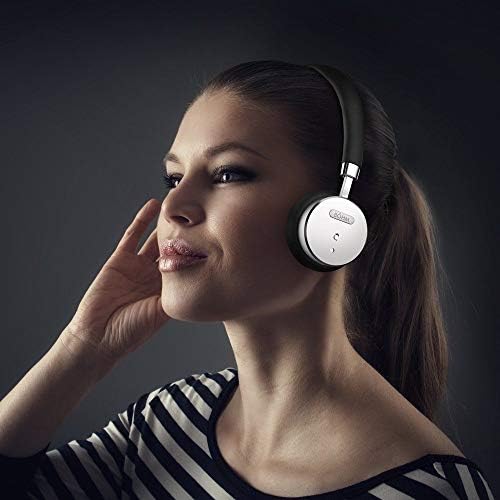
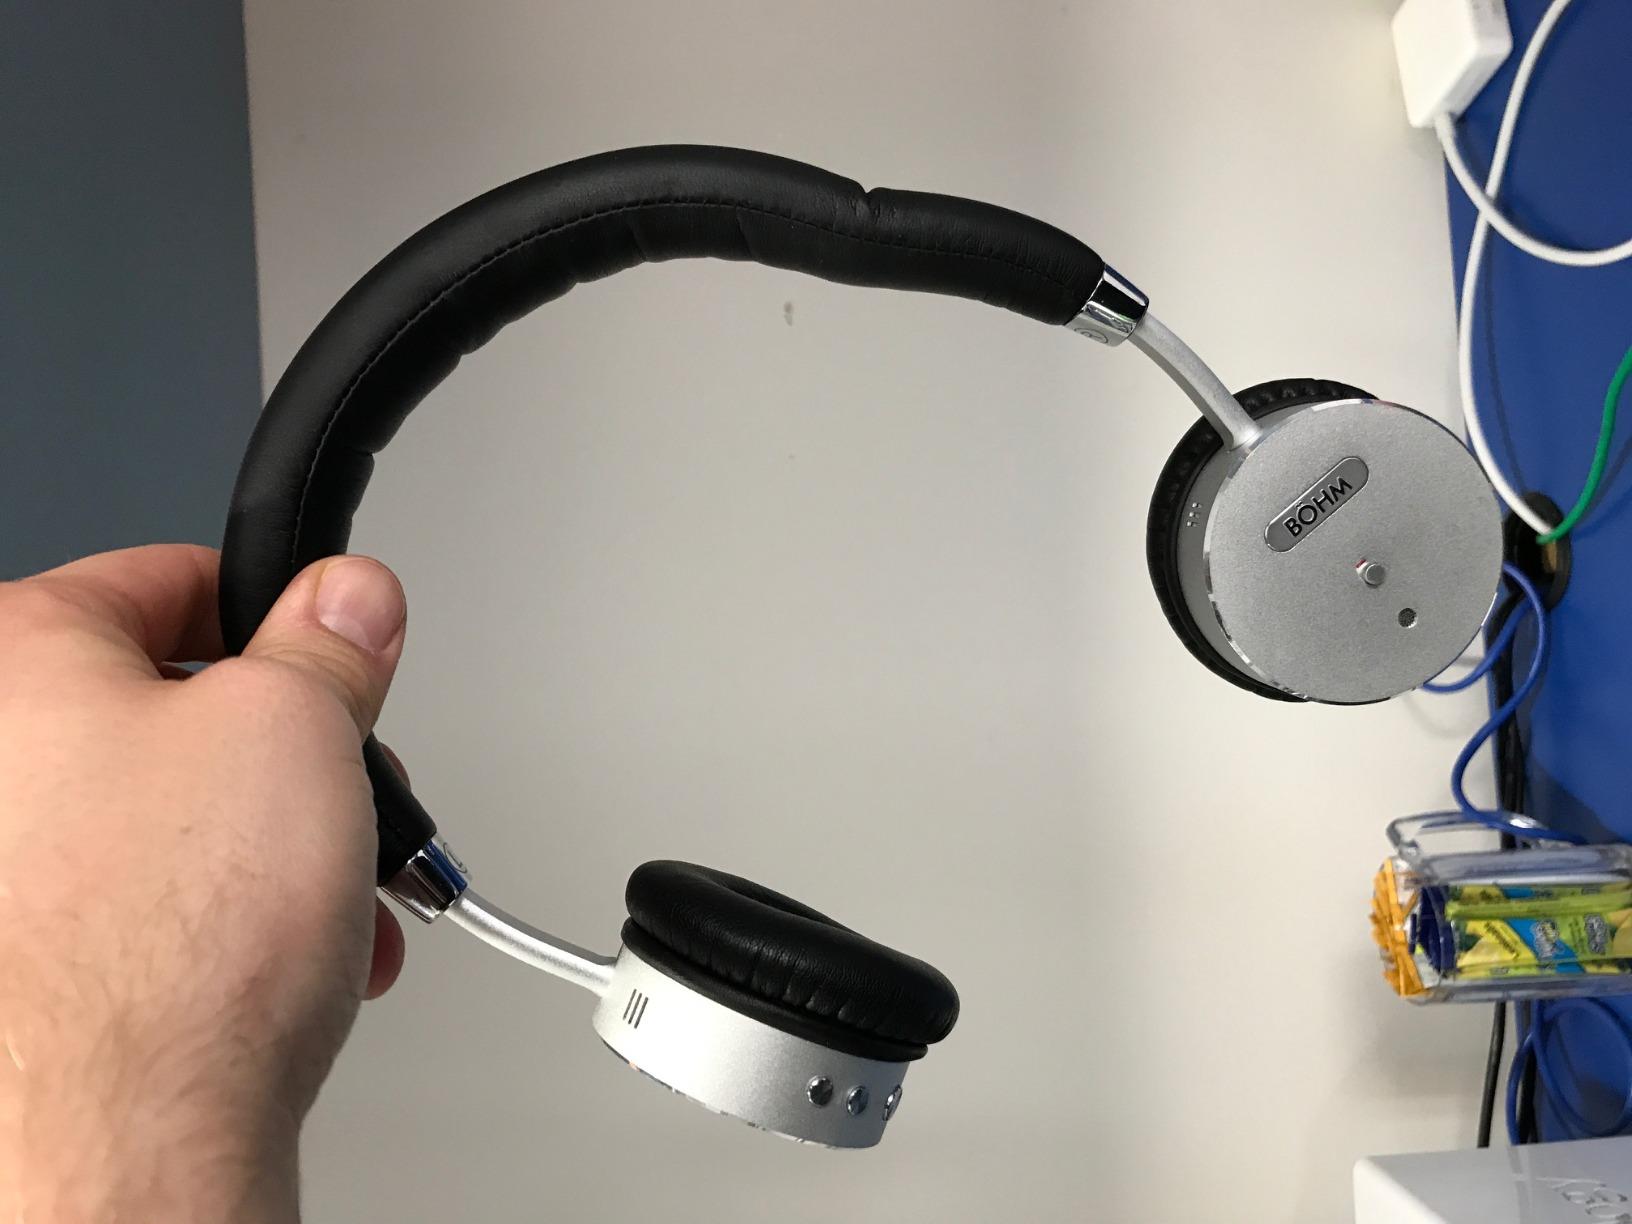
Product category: headphones
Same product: yes